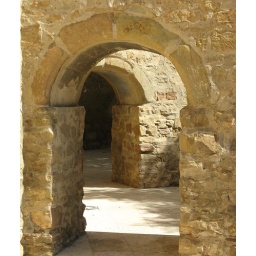
Round the base of the church tower in central Tremp.